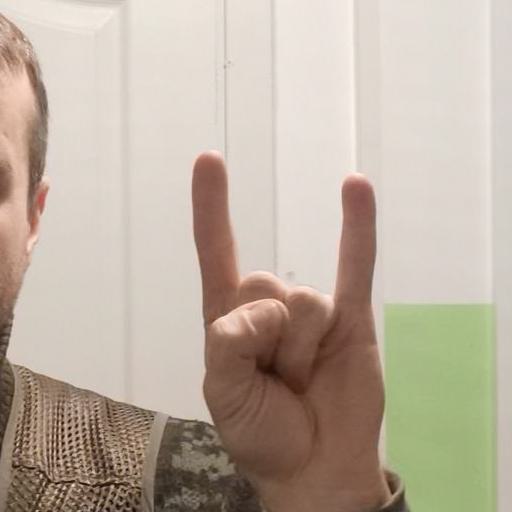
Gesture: rock